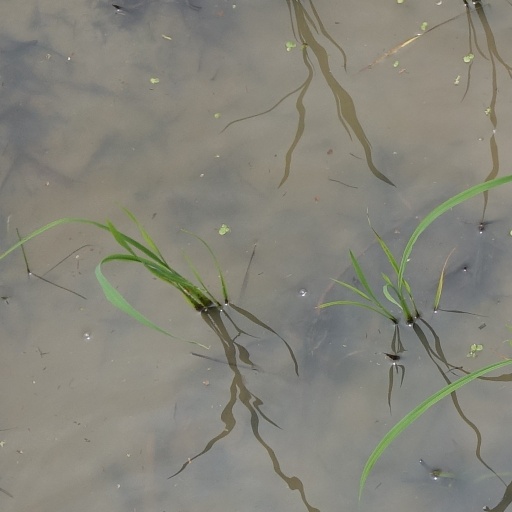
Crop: rice